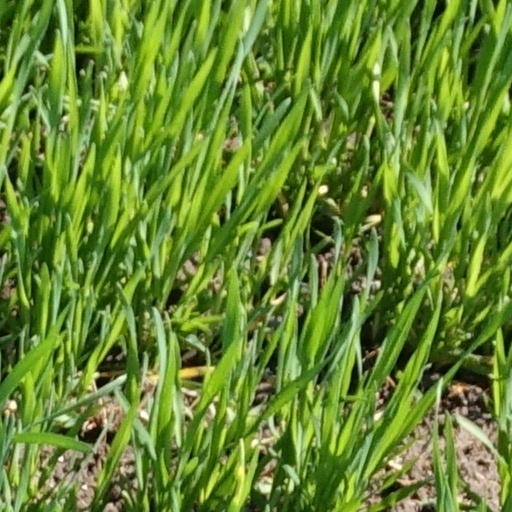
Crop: wheat